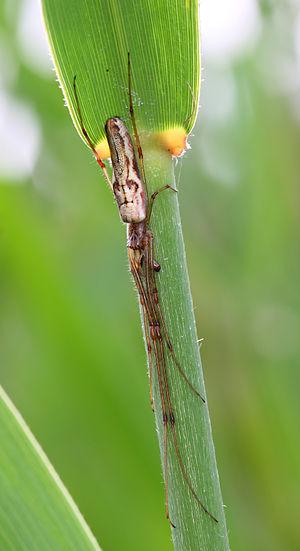
Tetragnatha est un genre d'araignées aranéomorphes de la famille des Tetragnathidae.